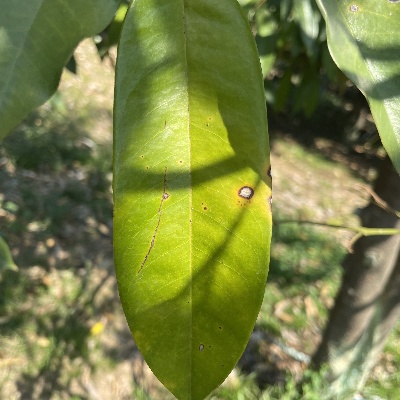
Label: Leaf_Phomopsis